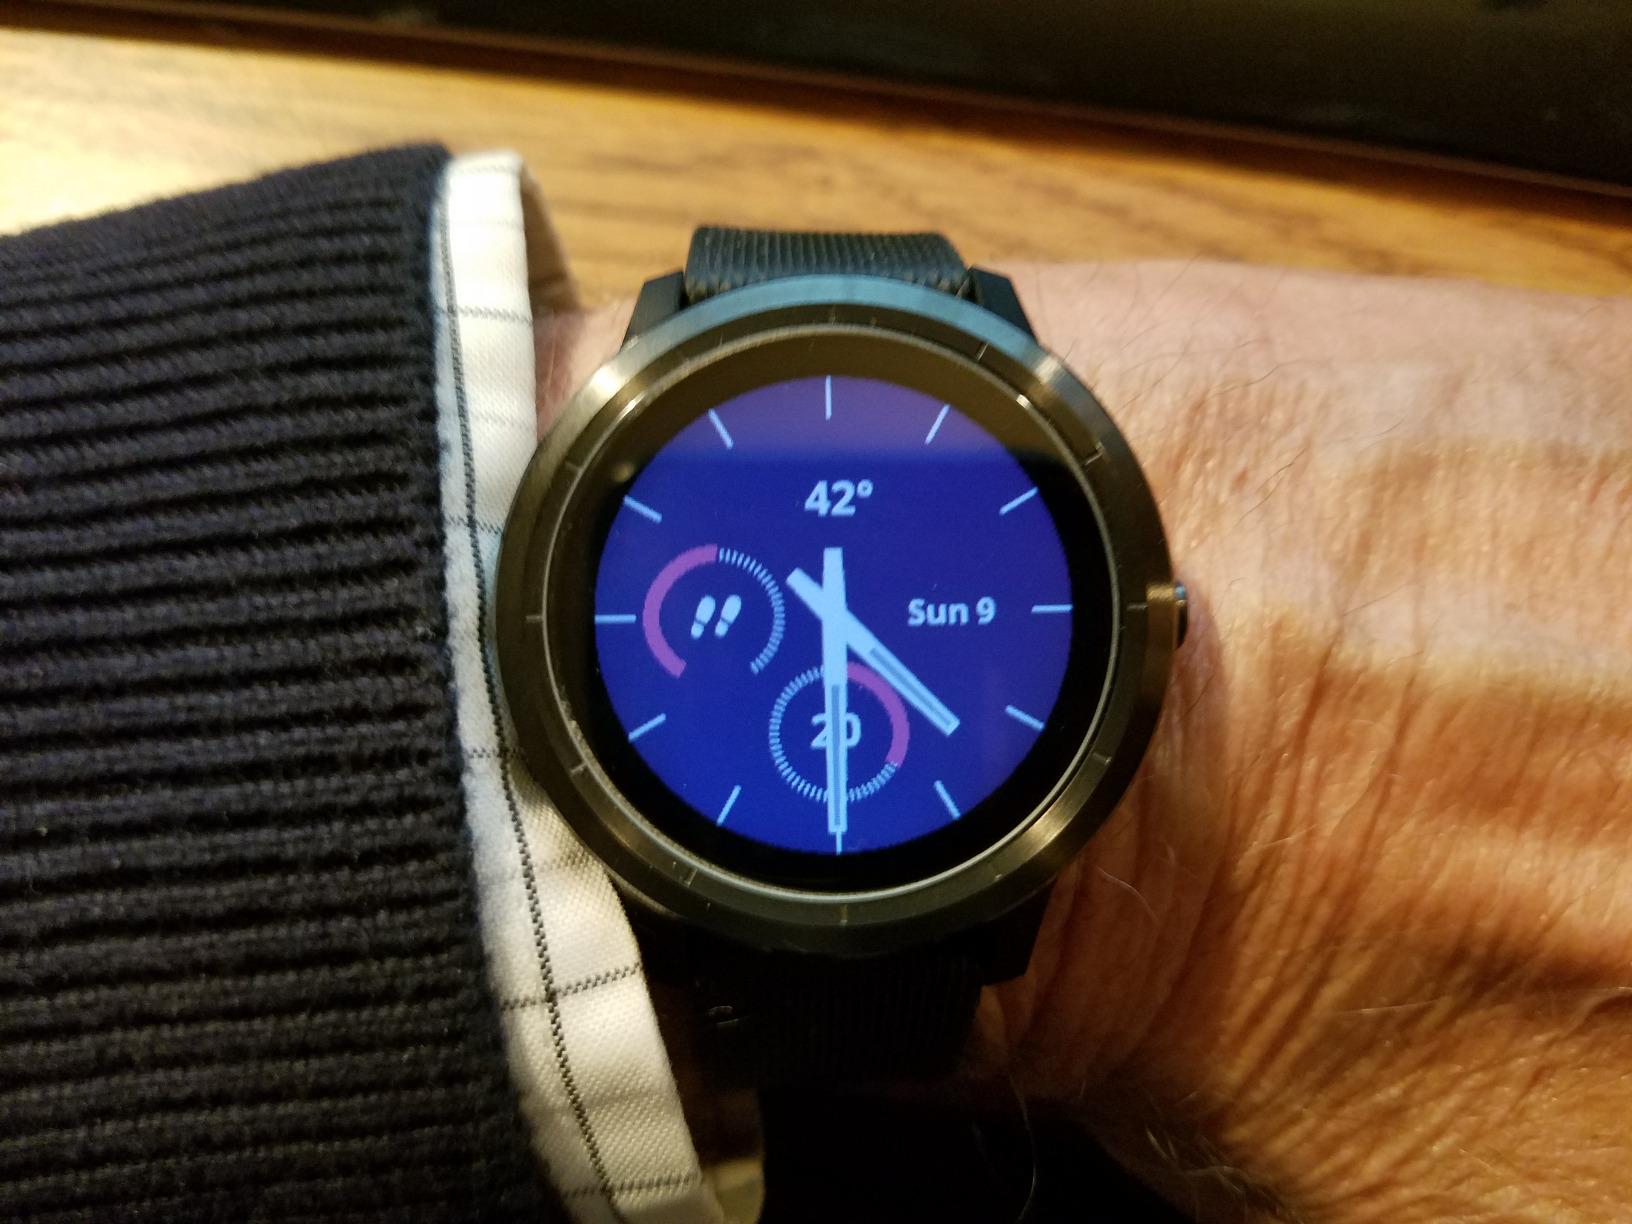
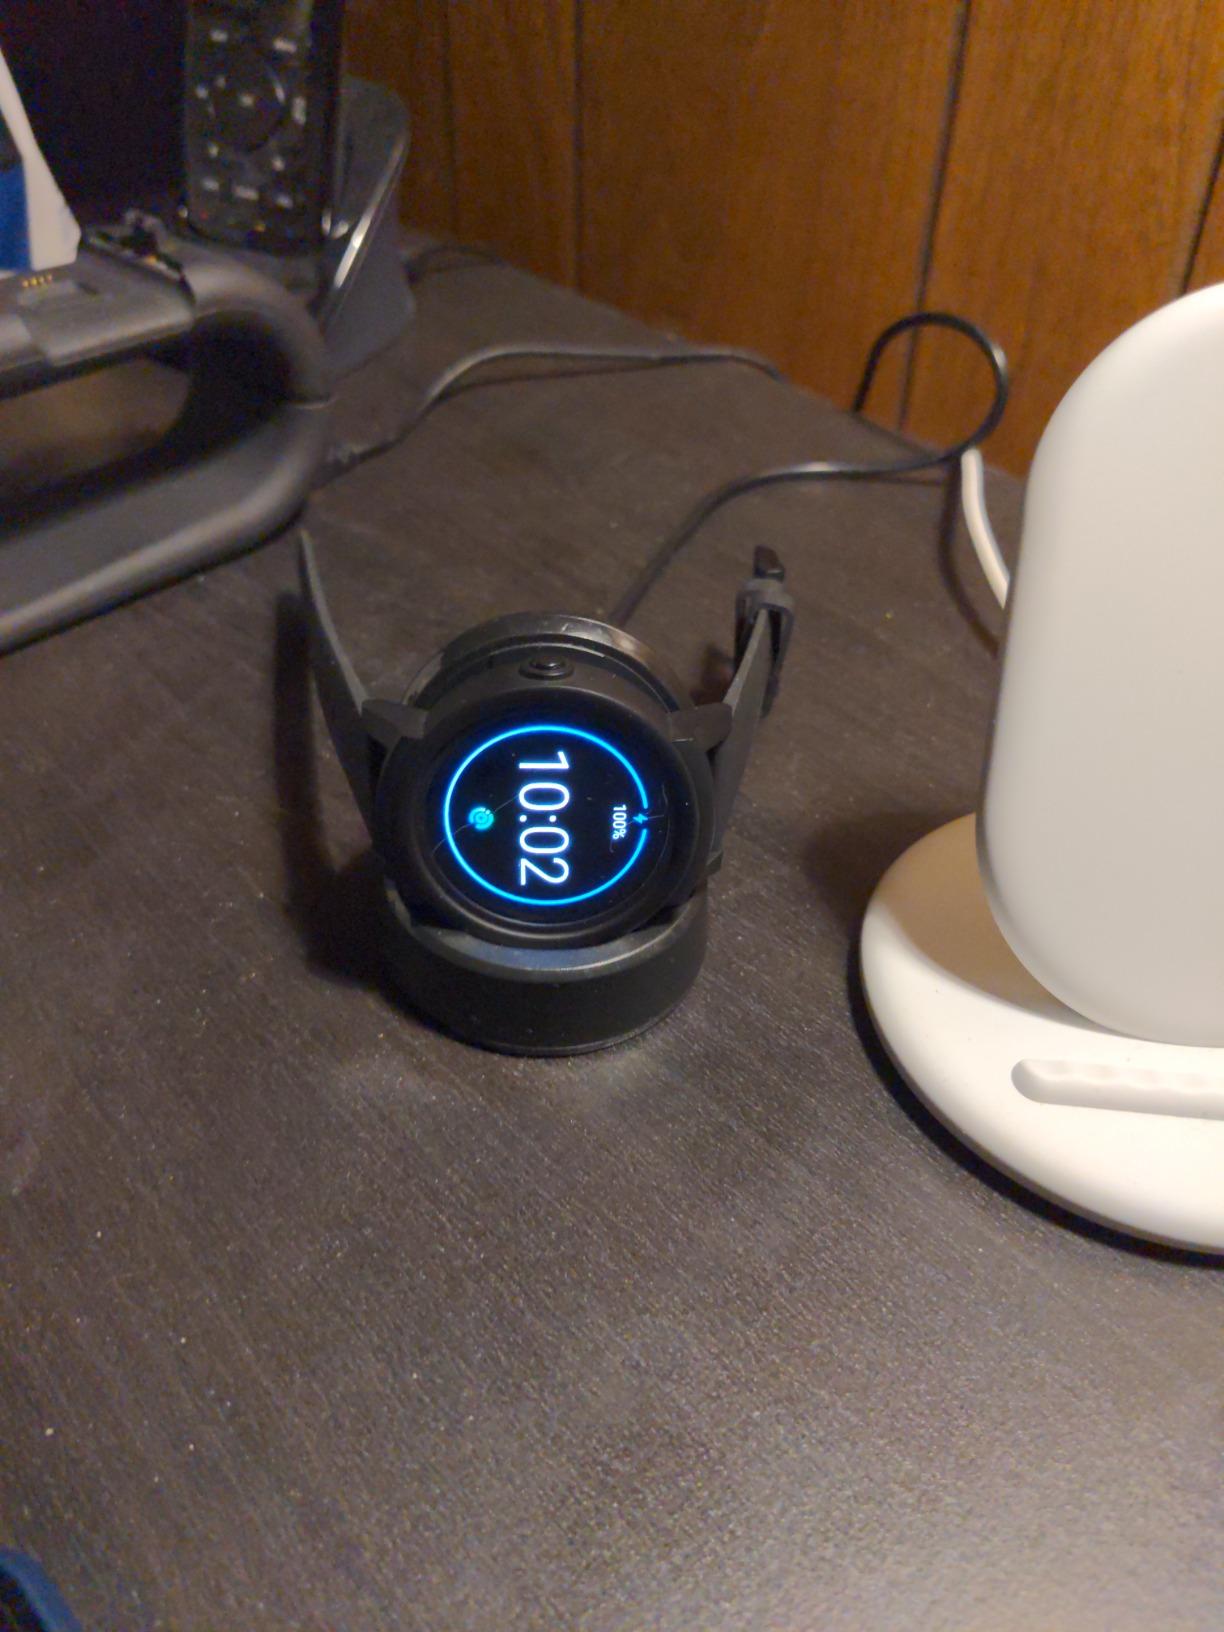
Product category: smartwatch
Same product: no